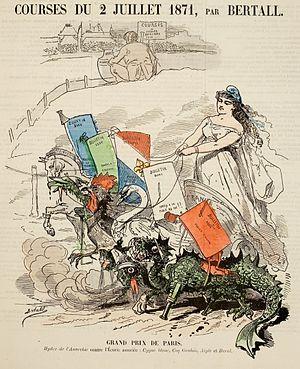
Dessin du Grelot du 25 juin 1871, à propos des élections législatives partielles du 2 juillet 1871. Faisant la course avec l'hydre de l'anarchie, le char de la République est attelé au cygne légitimiste, au coq orléaniste, à l'aigle bonapartiste et au cheval de labour des ruraux.
Le Candidat est une pièce de théâtre sous forme de vaudeville de Gustave Flaubert écrite en 1873 et dont la première eut lieu le 11 mars 1874 au théâtre du Vaudeville.
L'Union parisienne de la presse est une organisation électorale fondée en juin 1871 autour de plusieurs grands journaux conservateurs ou modérés de la capitale française.